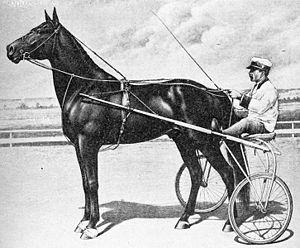
Le standardbred, american standardbred ou trotteur américain est une race chevaline sélectionnée aux États-Unis pour ses performances dans les courses de trot et d'amble attelé. Développée en Amérique du Nord à partir de Pur-sangs et de trotteurs du Norfolk, la race est maintenant reconnue dans le monde entier. Ces chevaux sont solides et bien bâtis, dotés de dispositions agréables. Il n'est pas rare d'en voir dans une grande gamme d'activités sous la selle, particulièrement dans le Midwest et l'Est des États-Unis. Ils sont aussi très célèbres au Canada.